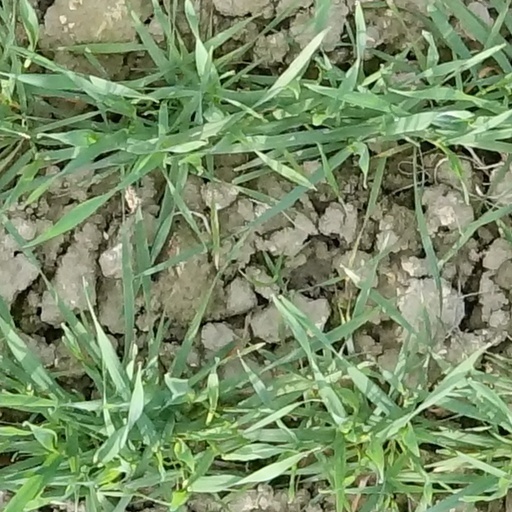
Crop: wheat